Peter Huang

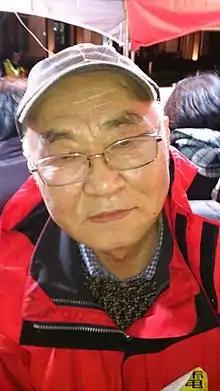
Peter Huang at Ketagalan Boulevard, March 2014

Peter Wen-shiung Huang (also known as Peter Ng; born 2 October 1937) is a Taiwanese activist for democratization and human rights.